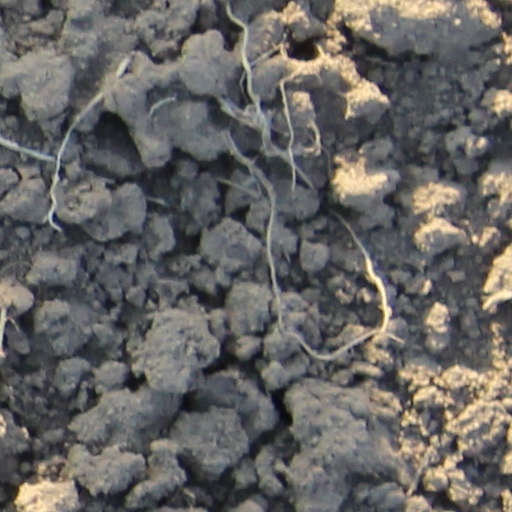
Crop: wheat